Varagavank

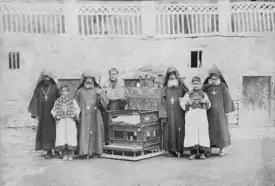
Armenian monks and boys with the throne of King Senekerim-Hovhannes at Varagavank (c. 1880–1892)

According to tradition, in the late third century, the Roman virgin Hripsime, fleeing the Diocletianic Persecution, hid the remnant of the True Cross she wore on her neck at the site of the monastery. In 653, when the location was discovered, Catholicos Nerses III the Builder built the Church of Surb Nshan (Holy Sign), described by Robert H. Hewsen as "a simple hermitage". Nerses also established the Feast of the Holy Cross of Varag, celebrated by the Armenian Apostolic Church on the Sunday nearest to 28 September, always two weeks after the Feast of the Cross.